Kitchener—Waterloo (provincial electoral district)

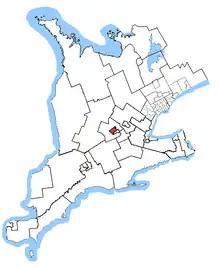
Kitchener—Waterloo in relation to southern Ontario ridings

Kitchener—Waterloo was a provincial electoral district in Ontario, Canada, that was represented in the Legislative Assembly of Ontario from 1999 to 2018. Its population in 2006 was 126,742. The riding was created in 1996 from parts of Waterloo North, Kitchener—Wilmot and Kitchener.